Mike Evans (wide receiver)

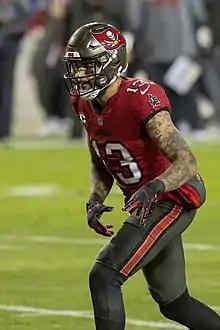
Evans during the 2020 Wild Card Round

In the of the 2020–21 NFL playoffs, Evans broke the franchise record for receiving yards in a playoff game, finishing with six receptions for 119 yards in a 31–23 win over the Washington Football Team. This was Tampa Bay's first playoff win since Super Bowl XXXVII.